Seaman-Drake Arch

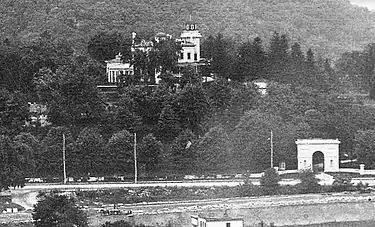
The Seaman-Drake mansion and arch in 1903

The mansion house, sometimes referred to as the "Seaman Castle", – and the estate as "Seaman's Folly" – was principally occupied by John Ferris Seaman, a merchant, who married Ann Drake. Ferris died in 1872 and Ann in 1878, leaving no children. Ann Drake Seaman willed the estate – "my marble house, grounds and outbuildings ... furniture and plate" – to her nephew, Lawrence Drake; 145 relatives contested the will, which was not settled until around 1893.